Nylint

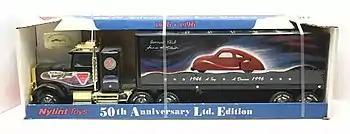
Nylint Freightliner 50th Anniversary Truck

Through the 1970s and into the 21st century, Nylint had continued to make pressed-steel trucks. Most of the other popular pressed-steel producers had gone out of business, were bought by larger companies, or entered other toy-making arenas. They released a series of moderately successful Thomas the Tank Engine toys in the early to mid-1990s.